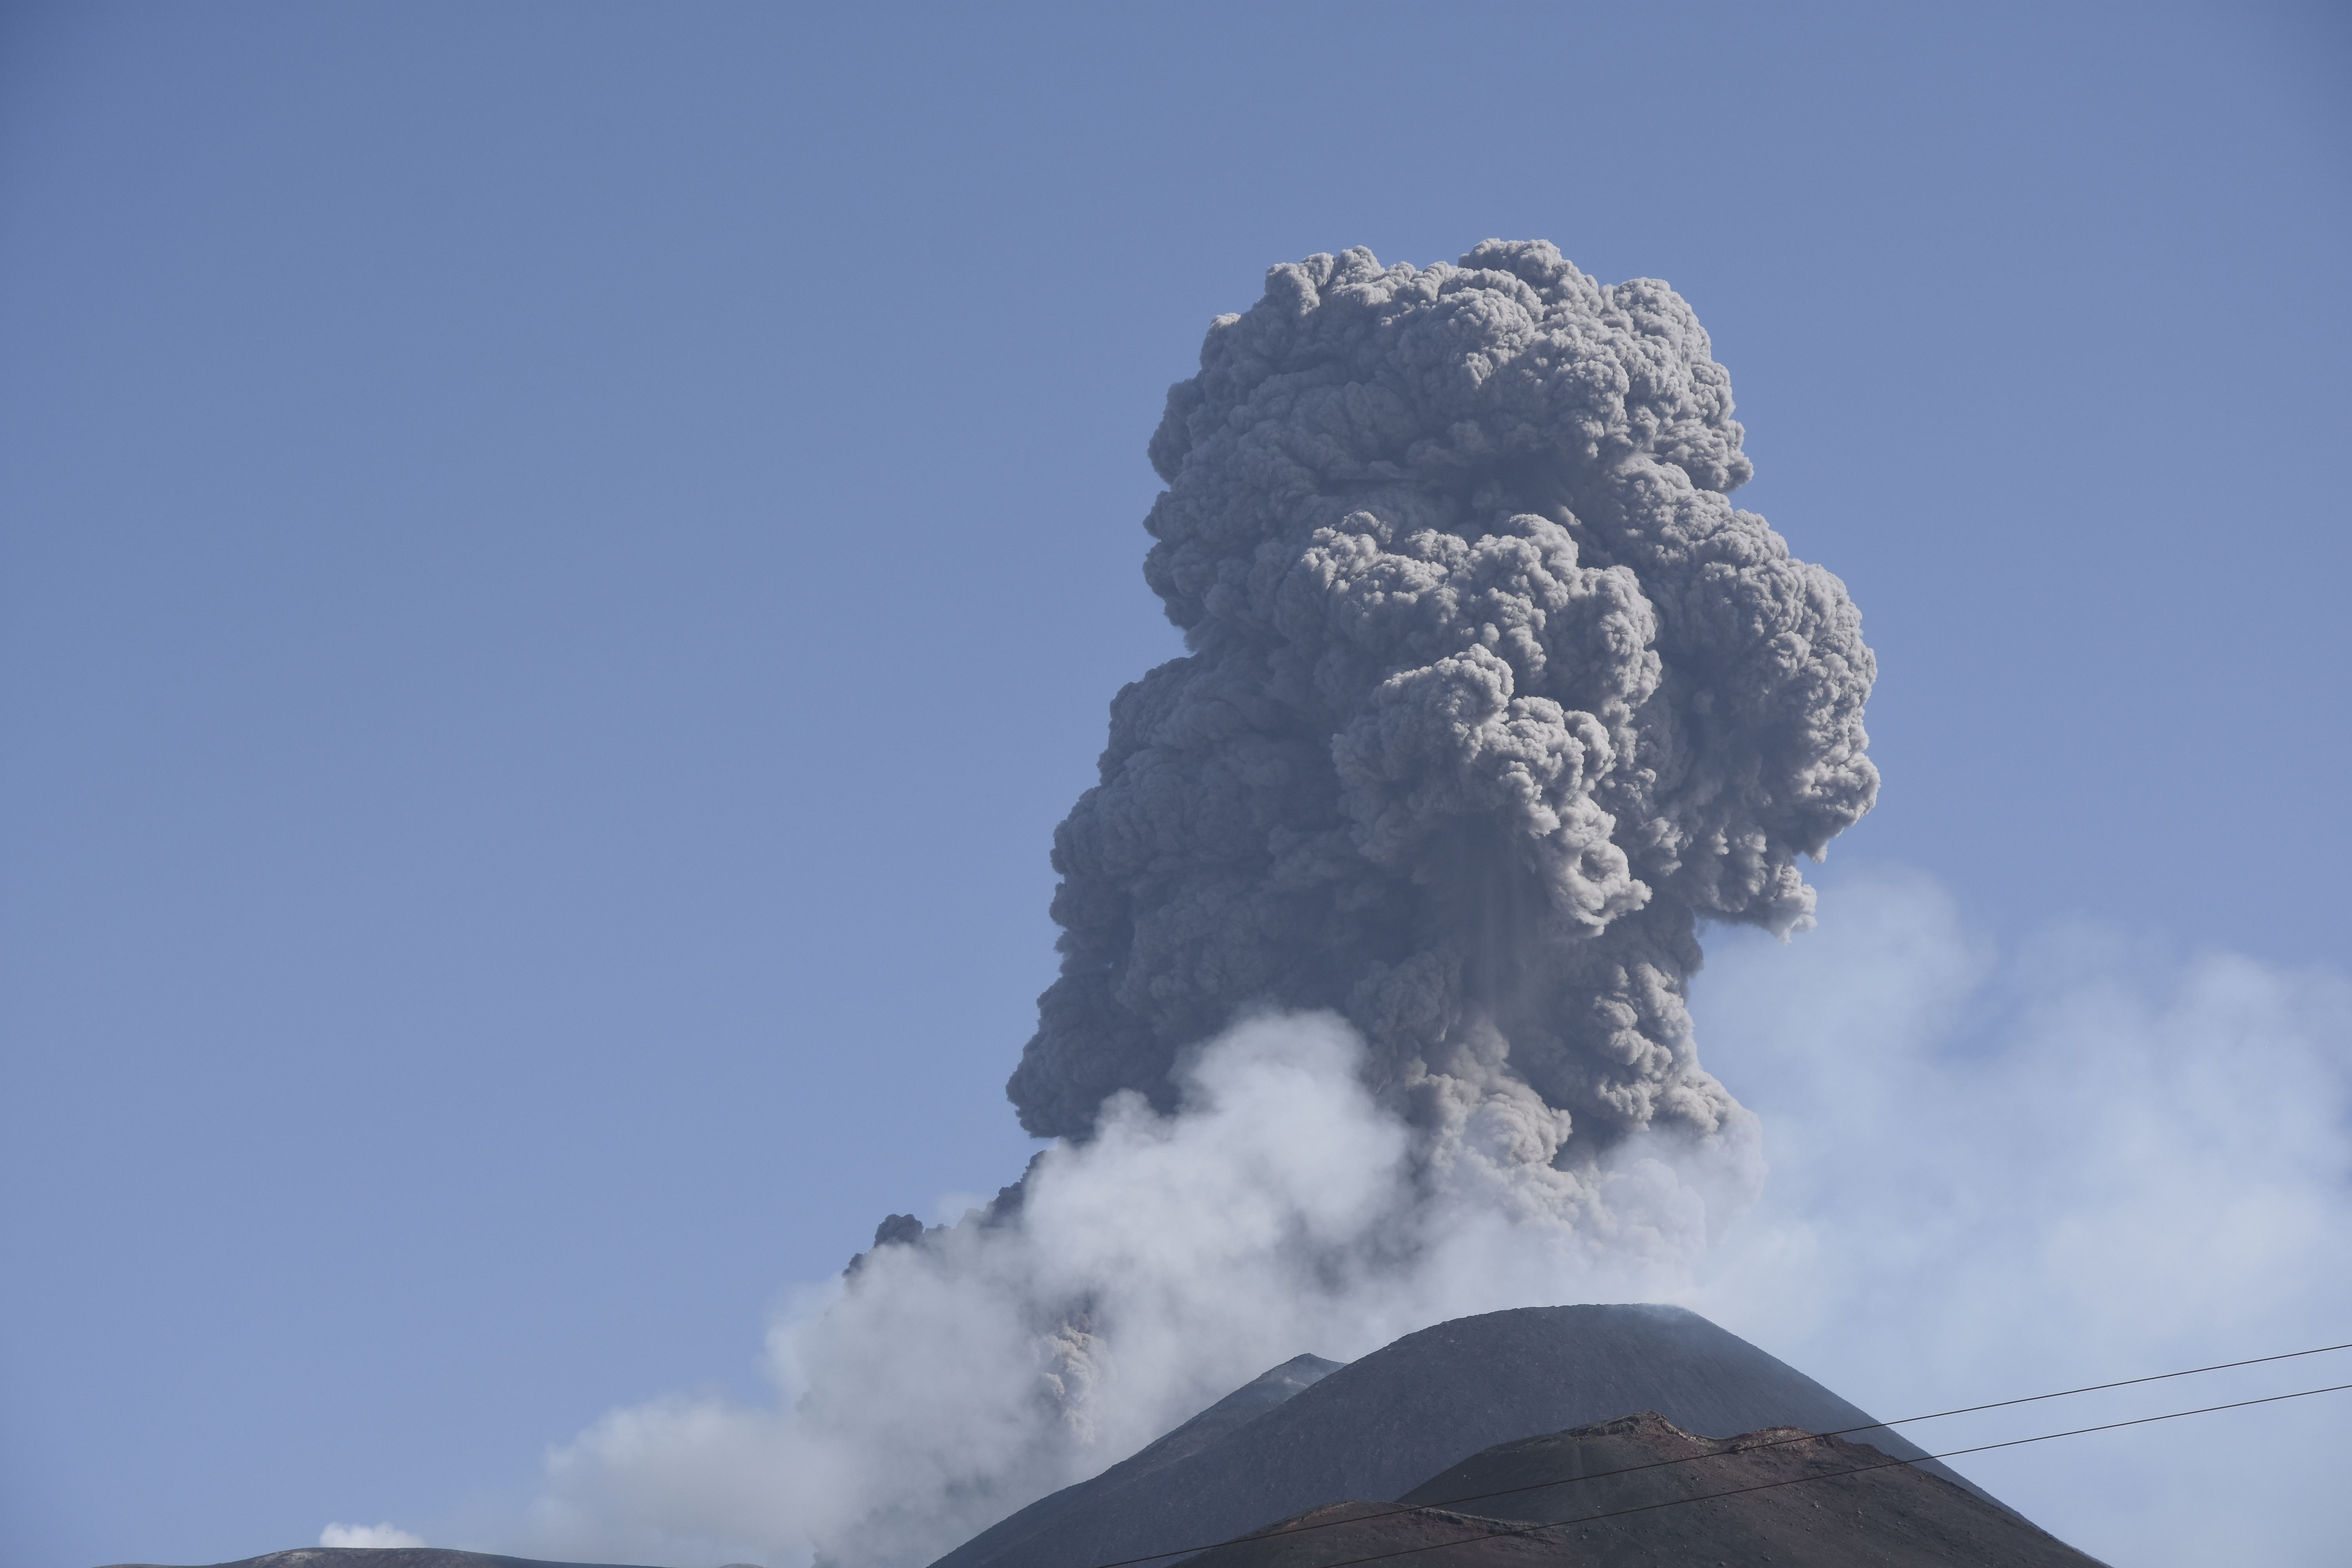
natural, sky, cloud, mountain, cumulus, lava dome, landscape, volcano, pollution, smoke, types of volcanic eruptions, hill, rock, mountain range, volcanic landform, summit, event, extinct volcano, cinder cone, shield volcano, stratovolcano, horizon, volcanic field